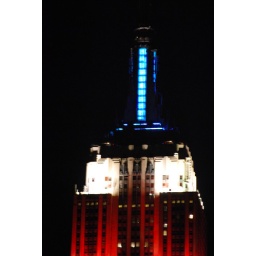
Empire State building in red, white, and blue